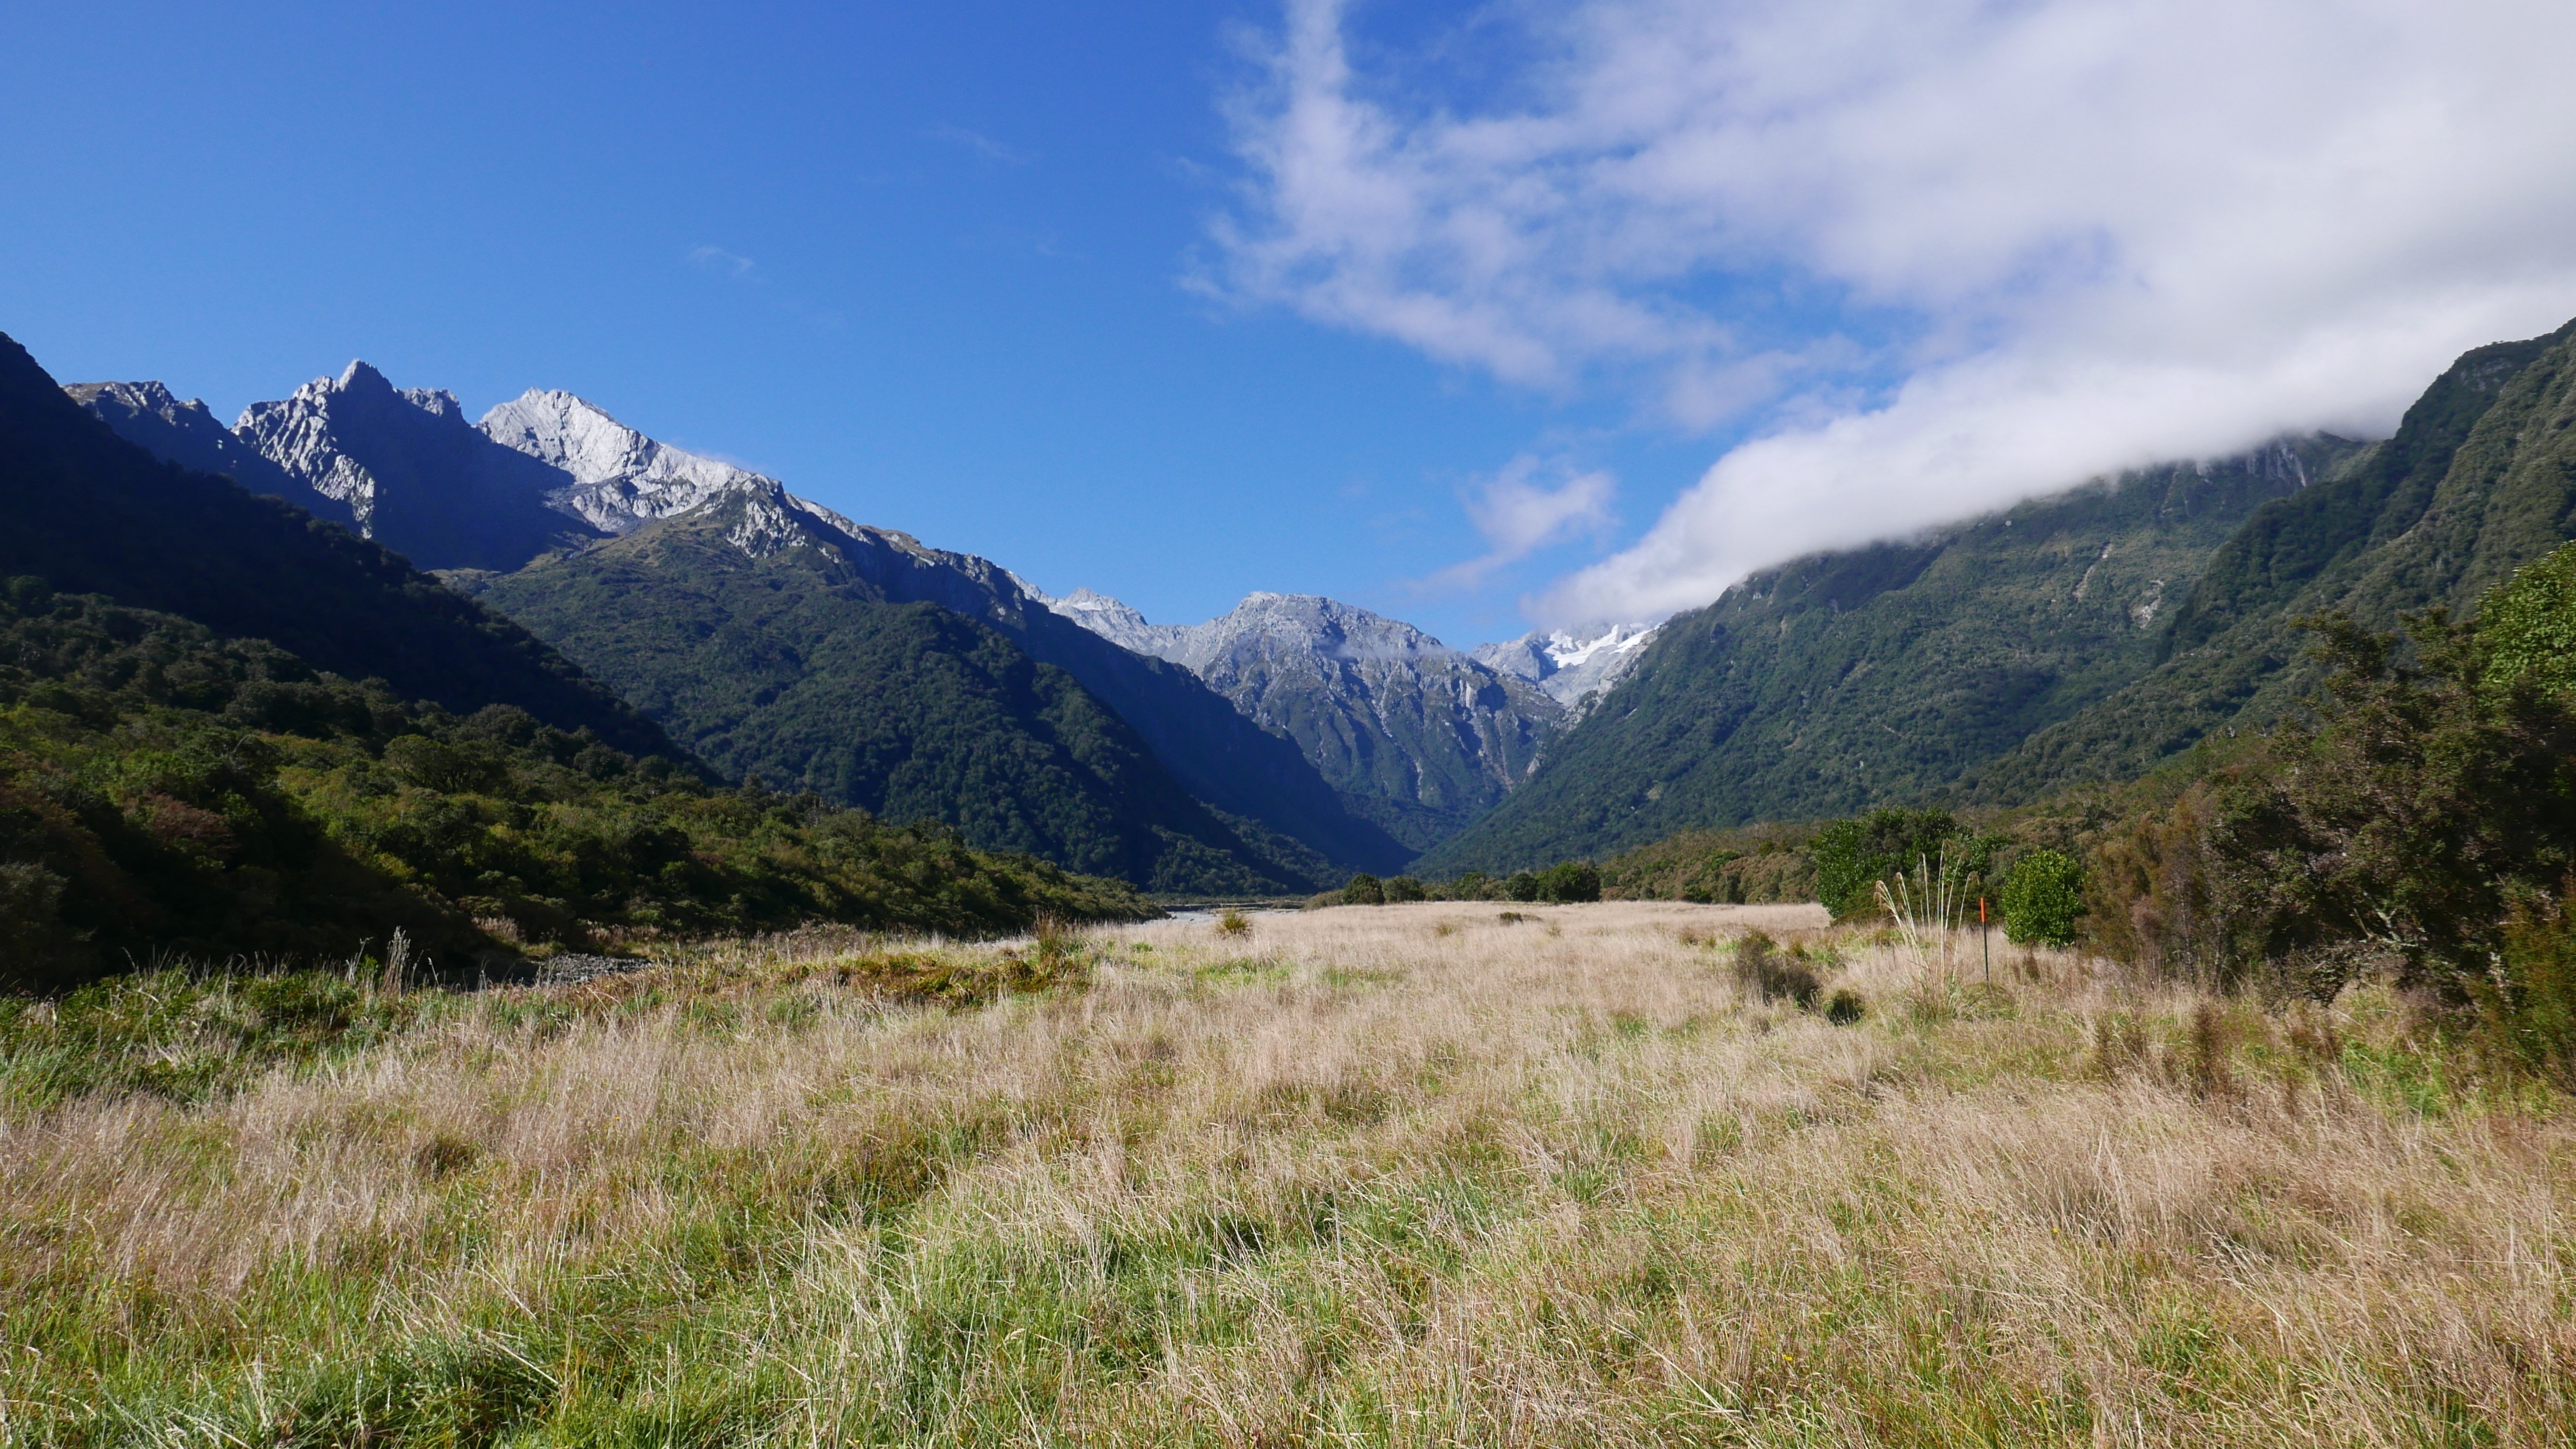
landscape, wilderness, walking, mountain, hiking, trail, meadow, prairie, adventure, valley, mountain range, pasture, highland, ridge, alps, grassland, plateau, fell, loch, ecosystem, landform, tarn, mountain pass, geographical feature, mountainous landforms